Francesco Laurana

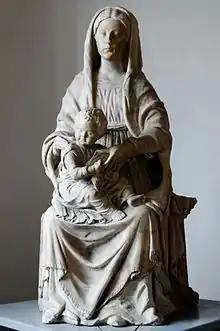
"Enthroned Madonna with Child", Naples

Laurana was born in Vrana, near Zadar, in Dalmatia. Under Venetian rule Vrana was named "La Vrana", from romance de Vrana, giving the surname used by Francesco Laurana: LA VRANA -> LAVRANA which is read like LAURANA because the letter U is written as V in inscriptions in Latin.